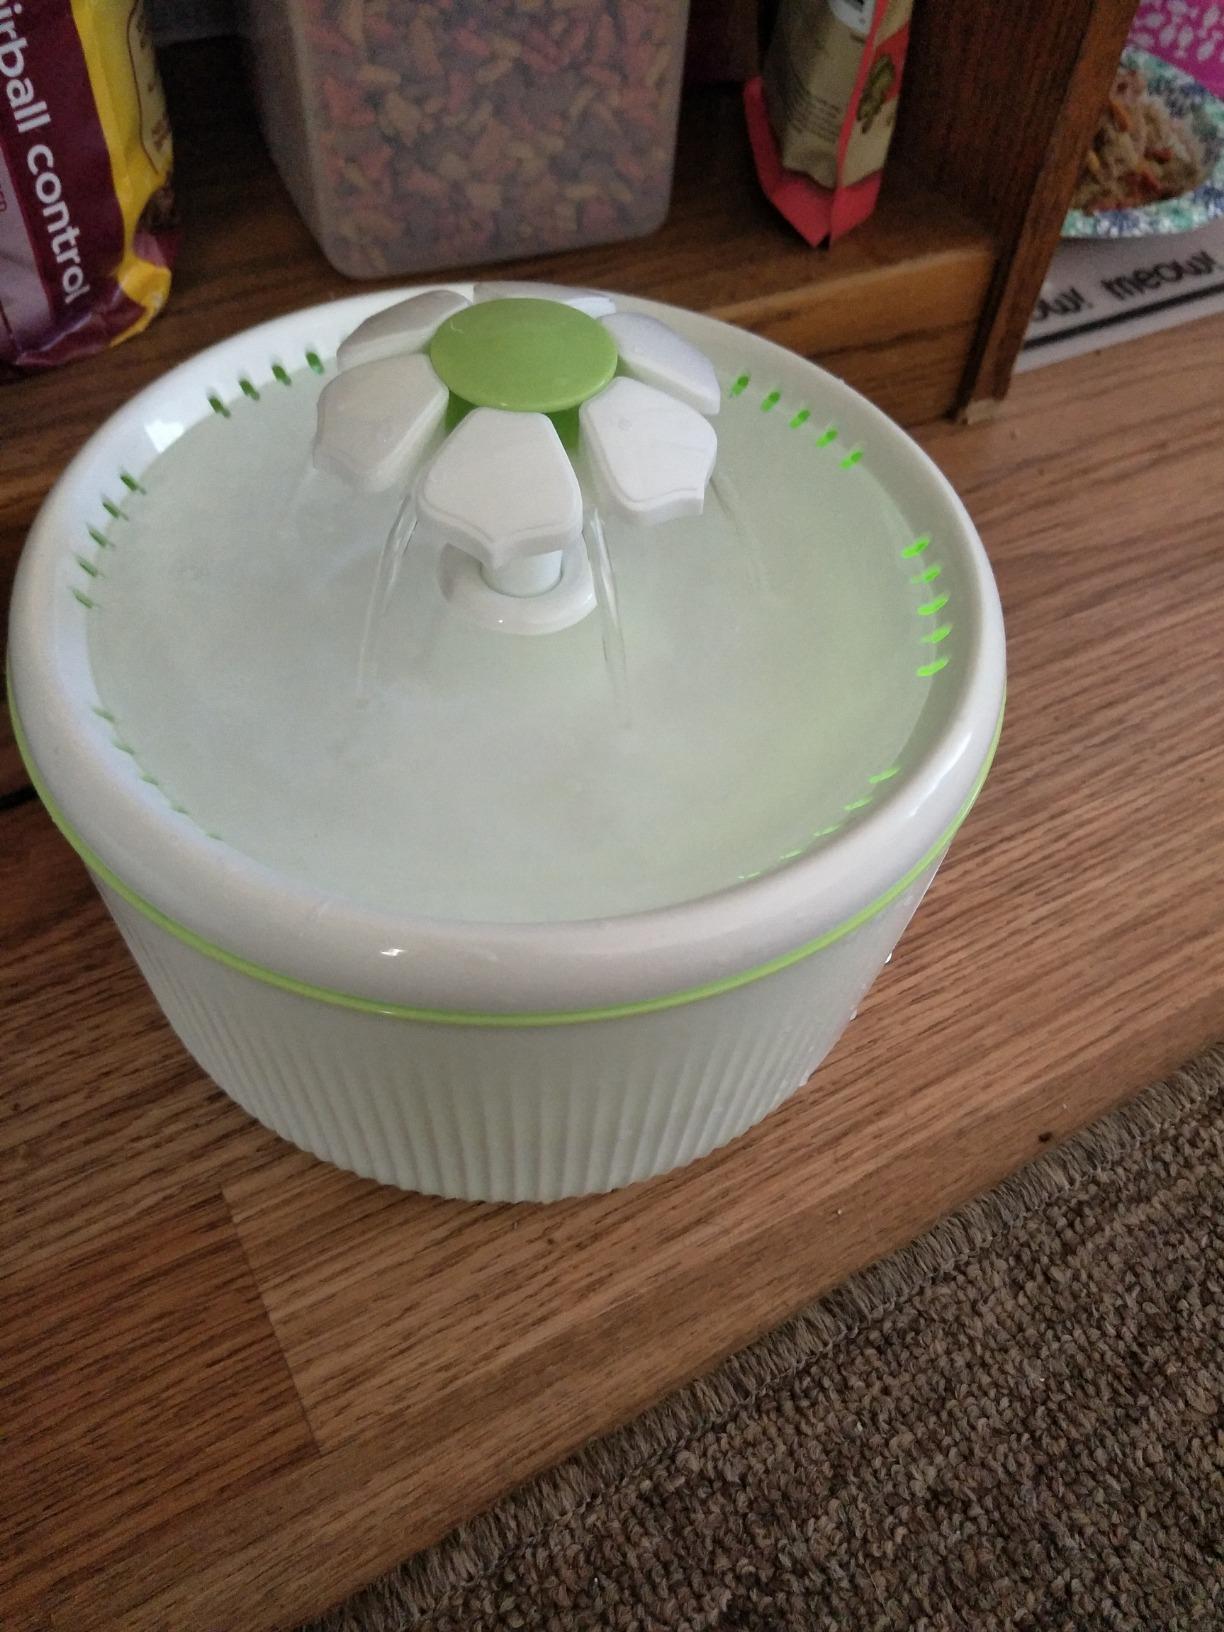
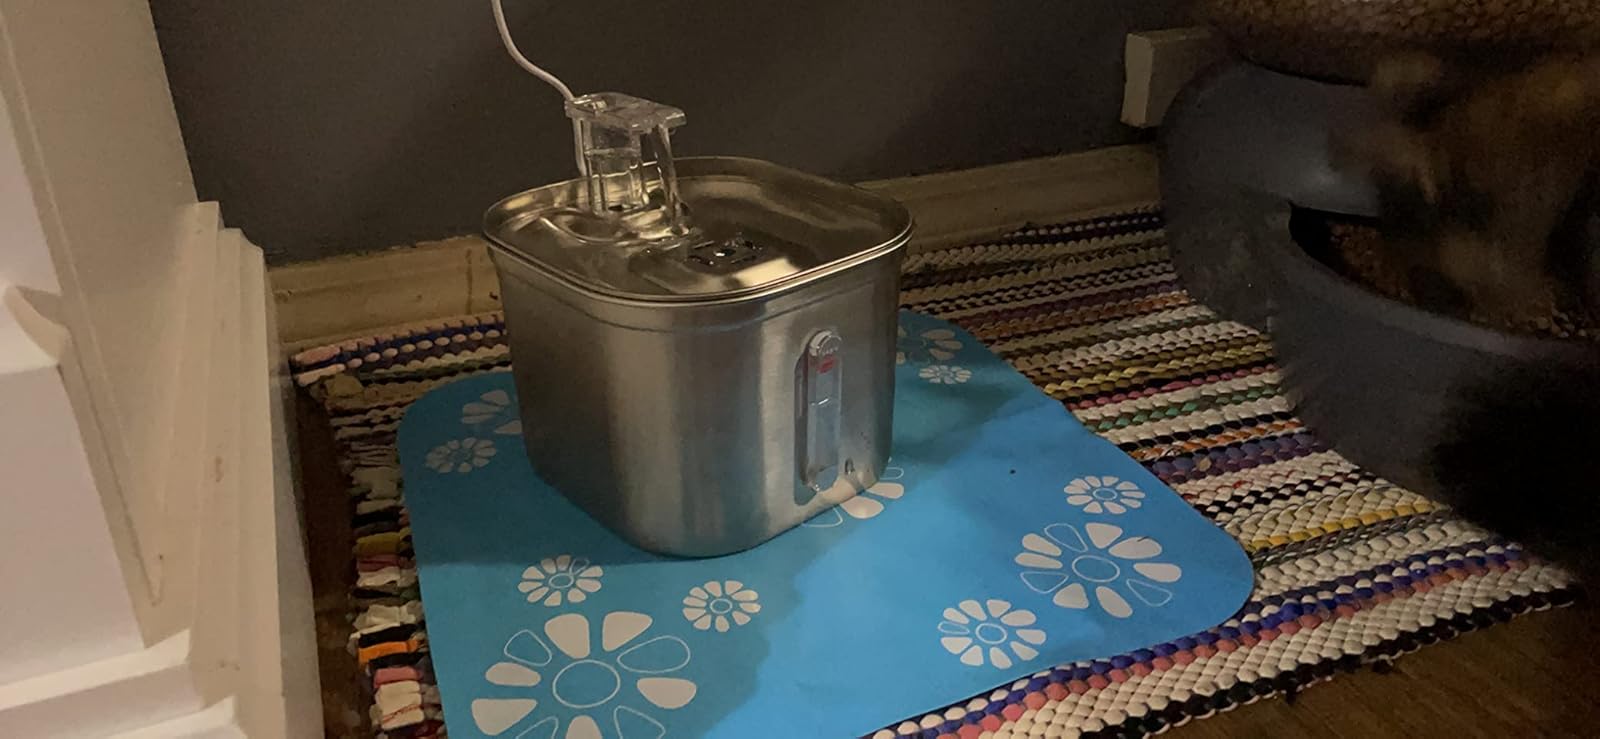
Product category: items_bowl
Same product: no